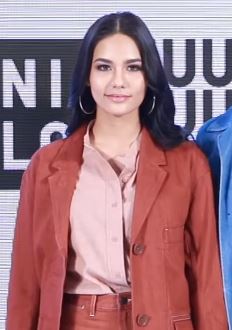
ชลิตา ส่วนเสน่ห์

| name = ชลิตา ส่วนเสน่ห์
| alt =
| caption = ชลิตาในปี พ.ศ. 2560
| birth_name = น้ำตาล โกมลอุดมผล
| birth_place = จังหวัดนนทบุรี ประเทศไทย
| title = มิสยูนิเวิร์สไทยแลนด์ 2559
| years_active = พ.ศ. 2559–ปัจจุบัน
| predecessor = อนิพรณ์ เฉลิมบูรณะวงศ์
| successor = มารีญา พูลเลิศลาภ
| awards = มิสยูนิเวิร์สไทยแลนด์ 2559 (ผู้ชนะ)นางงามจักรวาล 2016 (6 คนสุดท้าย)
| image = Chalita Suansane.jpg
ชลิตา ส่วนเสน่ห์ (นามเดิม น้ำตาล โกมลอุดมผล; เกิด 24 ธันวาคม พ.ศ. 2537) ชื่อเล่น น้ำตาล เป็นมิสยูนิเวิร์สไทยแลนด์ 2559 เป็นตัวแทนประเทศไทย​ในการประกวดนางงามจักรวาล 2016|นางงามจักรวาล หรือมิสยูนิเวิร์ส 2016 ณ ปาไซ ประเทศฟิลิปปินส์ และสามารถผ่านเข้ารอบ 6 คนสุดท้ายในการประกวดในปีนั้นอีกด้วย
== ประวัติ ==
ชลิตาเกิดที่สถาบันบำราศนราดูร|โรงพยาบาลบำราศนราดูร จังหวัดนนทบุรี ก่อนย้ายไปอาศัยที่อำเภอบางพลี จังหวัดสมุทรปราการตั้งแต่เด็ก เป็นบุตรของนำชัย โกมลอุดมผล กับชุติกาญจน์ ส่วนเสน่ห์ (นามเดิม ศิวพร) มีพี่ชายต่างมารดา 1 คน และมีน้องสาวต่างบิดา 1 คน โดยมารดาเป็นลูกครึ่งชาวเยอรมัน|เยอรมันจากจังหวัดนครศรีธรรมราช ด้วยเหตุนี้เธอจึงเป็นลูกเสี้ยวเยอรมัน หลังบิดามารดาเลิกรากัน มารดาได้สมรสใหม่กับสรนันท์ ส่วนเสน่ห์ ซึ่งเป็นชาวจังหวัดยโสธร ชลิตามีความสามารถในการเล่นกีฬาวอลเลย์บอล ทั้งเคยเป็นหนึ่งในนักกีฬาโรงเรียนและได้ตำแหน่งชนะเลิศ เธอแบ่งเบาภาระครอบครัวด้วยการทำงานเป็นพนักงานเสิร์ฟภายในท่าอากาศยานสุวรรณภูมิ
สำเร็จการศึกษาระดับชั้นมัธยมศึกษาจากโรงเรียนพูลเจริญวิทยาคม จังหวัดสมุทรปราการ เคยศึกษาระดับอุดมศึกษา คณะวิทยาศาสตร์ มหาวิทยาลัยมหาสารคาม|คณะวิทยาศาสตร์ สาขาจุลชีววิทยา มหาวิทยาลัยมหาสารคาม ในปี พ.ศ. 2560 เธอโอนหน่วยกิตจากสถาบันเดิมเพื่อศึกษาต่อคณะวิทยาศาสตร์ สาขาจุลชีววิทยา มหาวิทยาลัยศรีนครินทรวิโรฒ ต่อมาใน พ.ศ. 2561 เธอลงเรียนใหม่ในสาขานวัตกรรมการแสดงและการกำกับภาพยนตร์ วิทยาลัยนวัตกรรมสื่อสารสังคม มหาวิทยาลัยศรีนครินทรวิโรฒ หลังพบว่าตนเองไม่ถนัดและไม่ชอบสาขาเดิมที่ตนเคยเรียน ปัจจุบันสำเร็จการศึกษาและเข้ารับพระราชทานปริญญาบัตรแล้ว
== การประกวด ==
ชลิตามีความฝันว่าจะเป็นนางงามมาแต่เยาว์วัย โดยมีมารดาที่เคยประกวดนางงามสงกรานต์มาก่อนเป็นแรงบันดาลใจและคอยให้การสนับสนุน นอกจากนี้เธอยังมีไอยวริญท์ โอสถานนท์ มิสไทยแลนด์ยูนิเวิร์ส 2006 เป็นบุคคลที่ตนชื่นชอบ ก่อนหน้านี้เธอเคยประกวดเป็นรองดาวของคณะวิทยาศาสตร์ มหาวิทยาลัยมหาสารคาม และเคยประกวดนางนพมาศของมหาวิทยาลัยมาก่อน ส่วนการประกวดมิสยูนิเวิร์สไทยแลนด์นั้น ถือเป็นเวทีใหญ่เวทีแรกของเธอ
=== มิสยูนิเวิร์สไทยแลนด์ 2559 ===
ชลิตาได้สมัครเข้าการประกวดมิสยูนิเวิร์สไทยแลนด์ 2559|มิสยูนิเวิร์สไทยแลนด์ 2016 ตามคำเสนอแนะของมารดา หลังจากนั้นเธอจึงลดน้ำหนัก จาก 60 กิโลกรัม เหลือ 51 กิโลกรัม และฝึกซ้อมท่วงท่าการเดินให้ดูสง่ายิ่งขึ้น เธอครองตำแหน่งมิสยูนิเวิร์สไทยแลนด์ 2016 เมื่อวันที่ 23 กรกฎาคม พ.ศ. 2559 และเป็นตัวแทนคนไทยไปประกวดนางงามจักรวาล แต่ในการประกวดนั้น ผู้ชมบางส่วนมองว่ากุสุมา ชาวดอน ผู้เข้าประกวดที่เป็นตัวเต็งในการประกวดกลับไม่เข้ารอบ 5 คนสุดท้าย ที่ต่อมาชลิตาและกุสุมาต่างกล่าวว่าพวกเธอสนิทสนมกัน ทั้งสองเข้าใจเรื่องดังกล่าวดี และเคารพการตัดสินของกรรมการ
=== นางงามจักรวาล 2016 ===
ชลิตาเป็นตัวแทนชาวไทยไปประกวดนางงามจักรวาล 2016 ที่กรุงมะนิลา ประเทศฟิลิปปินส์ โดยเธอได้ทำการฝึกเดิน เรียนการแสดงออก ฝึกพูดและออกเสียงให้ชัดเจน เพราะเธอมีปัญหาเรื่องพูดเบาโดยเสียงอยู่ในสำคอ และฝึกความมั่นใจ ส่วนอุปสรรคด้านภาษาเธอกล่าวว่าพอได้ นอกจากนี้เธอยังใช้สื่อสังคมออนไลน์อย่างอินสตราแกรมเพื่อแสดงกิจกรรมหรือชุดของเธอสู่สายตาผู้ติดตามให้มีความรู้สึกว่ามีส่วนร่วมในการประกวดนี้ ที่ทวีความน่าสนใจ อันส่งผลให้อินตราแกรมของเธอมียอดผู้ติดตามจำนวนมากขึ้นกว่าเก่าก่อน
เธอได้เข้ารอบ 6 คนสุดท้ายครั้งแรกในรอบ 28 ปีต่อจากสาวิณี ปะการะนัง แต่ตกรอบ 3 คน ซึ่งเธอตอบด้วยการใช้ล่ามแปลภาษา ผู้ชมบางส่วนมองว่ายังตอบคำถามในช่วงสัมภาษณ์ดีไม่พอ บ้างก็ว่าคำตอบนั้นดีแล้วแต่สั้นเกินไป ทั้งยังมีจังหวะชะงักอันแสดงถึงความตื่นเต้น
หลังสิ้นการประกวด เธอได้รับการต้อนรับอย่างดีจากเหล่าแฟนคลับนางงาม บุคลากรจากโรงเรียนที่เธอเคยเล่าเรียนมา หรือแม้แต่รองผู้อำนวยการท่าอากาศยาน โดยมอบช่อดอกไม้และเสียงโห่ร้องดีใจ หลังจากนั้นชลิตาได้เดินทางไปที่ฟิลิปปินส์อีกครั้งในฐานะทูตท่องเที่ยวของการท่องเที่ยวแห่งประเทศไทย เธอก็ได้รับการต้อนรับจากแฟนนางงามชาวฟิลิปปินส์อย่างอุ่นหนาฝาคั่ง
=== กรณีพิพาทกับกองประกวด ===
วันที่ 7 มีนาคม 2560 มีข่าวลือว่ากองประกวดของมิสยูนิเวิร์สไทยแลนด์จะริบมงกุฎและปลดชลิตาออกจากตำแหน่งด้วย โดยอัจฉรี บัวเขียว ซึ่งเป็นรองอันดับหนึ่งมารับหน้าที่แทน ส่วนสาเหตุคาดว่าน่าจะขัดแย้งเรื่องผลประโยชน์กับกองประกวด อาทิการออกไปรับงานเองโดยไม่ผ่านกองประกวด หรือกรณีที่เธอจะฉีกสัญญากับกองประกวด และเป็นปัญหาเรื้อรังมาตั้งแต่ปลายเดือนกุมภาพันธ์ปีนั้น จากกรณีดังกล่าวได้มีปฏิกิริยาจากกวินตรา โพธิจักร มิสไทยแลนด์ยูนิเวิร์สปี 2008 ผู้มีความสัมพันธ์อันดีกับชิชญาสุ์ กรรณสูต ผู้จัดการกองประกวดดังกล่าว รวมทั้งบุคคลที่เกี่ยวข้องกับการประกวดมิสยูนิเวิร์สไทยแลนด์คนอื่น ๆ ด้วยการโพสต์ข้อความเชิงบริภาษที่สื่อถึงชลิตาผ่านเฟซบุ๊ก ที่ต่อมากวินตราออกมายอมรับว่าข้อความนั้นสื่อถึงชลิตาจริง ๆ ทางด้านชลิตาเองกล่าวว่าเธอไม่ทราบเรื่องการที่จะถูกปลด หรือเธอจะฉีกสัญญากับกองประกวด และปฏิเสธกรณีที่เป็นปัญหากับชิชญาสุ์ กรรณสูตมาโดยตลอด
ในวันเดียวกันนั้นกองประกวดมิสยูนิเวิร์สไทยแลนด์ปฏิเสธเรื่องการปลดชลิตา ด้วยชลิตายังรับงานผ่านทางกองประกวดทั้งหมด และเธอจะยังอยู่ในความดูแลของกองประกวดจนกว่าจะหมดวาระ
== ผลงาน ==
=== ละครโทรทัศน์ ===
=== ซิทคอมและซีรีส์ ===
| 2560-2561 || "เป็นต่อ" || "ตอน รอพี่นานมั้ยจ๊ะตอน ไกรทองมาแย้ว" || นัท (รับเชิญ)
| ช่องวัน|ONE31
|-
| rowspan = "2" | 2562 || "Club Friday The Series 11 รักไม่ได้ออกอากาศ " || "ตอน รักโกหก " || พิก
| จีเอ็มเอ็ม 25|GMM25
|-
| "วิญญาณพิศวง" || "ตอน วังสราญจิต" || ญาใจ (รับเชิญ)
| ช่อง 8
|-
| 2563 || " THE SECRET เกมรัก เกมลับ " ||- || มีมี่
| ไลน์ทีวี|LINE TV
|-
| 2565 || "เสน่หาสตอรี่ Season 4" || ตอน จิ๊กซอว์เสน่หา || ลูกตาล
| เอไอเอส เพลย์|AIS Play
|-
| 2566 || "โอมเพี้ยงอาจารย์คง" || ตอน ฉันหมั้นแล้ว || คริสตี้ (รับเชิญ)
| ช่องเวิร์คพอยท์|เวิร์คพอยท์ทีวี
|
=== ภาพยนตร์ ===
=== ภาพยนตร์สั้น ===
| 2560 || "เที่ยวไทยเท่ " || "ตอน ทริปล้างใจ "|| หวาน
|
=== มิวสิกวิดีโอ ===
| class="wikitable"
|-
! ปี !! เพลง !! ศิลปิน
|-
| 2560 || "สักที Go!" || อีทีซี|ETC feat. เฉลิมชัย โฆษิตพิพัฒน์
|
== รางวัล ==
| class="wikitable"
|-
! ปี
! รางวัล
! ประเภท/สาขา
! ผลงาน
! ผล
|-
| 2559
| เอ็มไทยท็อปทอล์ก-อะเบาต์ 2017
| บุคคลหญิงที่ถูกกล่าวถึงมากที่สุด
| align = "center" |
|
|-
|
== อ้างอิง ==
== แหล่งข้อมูลอื่น ==
* Miss Universe Thailand website
*
*
*
สืบตำแหน่ง
| ก่อนหน้า = อนิพรณ์ เฉลิมบูรณะวงศ์
| ตำแหน่ง = มิสยูนิเวิร์สไทยแลนด์
| ช่วงเวลา = มิสยูนิเวิร์สไทยแลนด์ 2559|2559
| ถัดไป = มารีญา พูลเลิศลาภ
หมวดหมู่:บุคคลจากอำเภอเมืองนนทบุรี
หมวดหมู่:บุคคลจากอำเภอบางพลี
หมวดหมู่:ผู้ชนะการประกวดมิสยูนิเวิร์สไทยแลนด์
หมวดหมู่:บุคคลจากวิทยาลัยนวัตกรรมสื่อสารสังคม มหาวิทยาลัยศรีนครินทรวิโรฒ
หมวดหมู่:ชาวไทยเชื้อสายเยอรมัน
หมวดหมู่:นักแสดงหญิงชาวไทย
หมวดหมู่:นางงามไทย
หมวดหมู่:พุทธศาสนิกชนชาวไทย